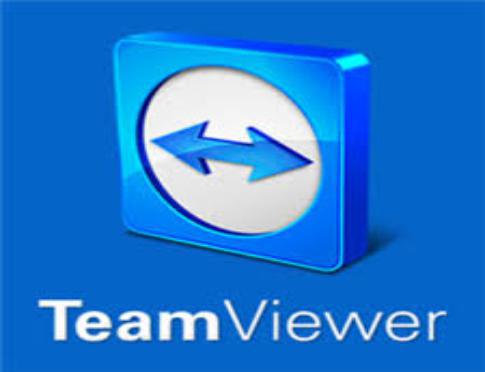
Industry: Others